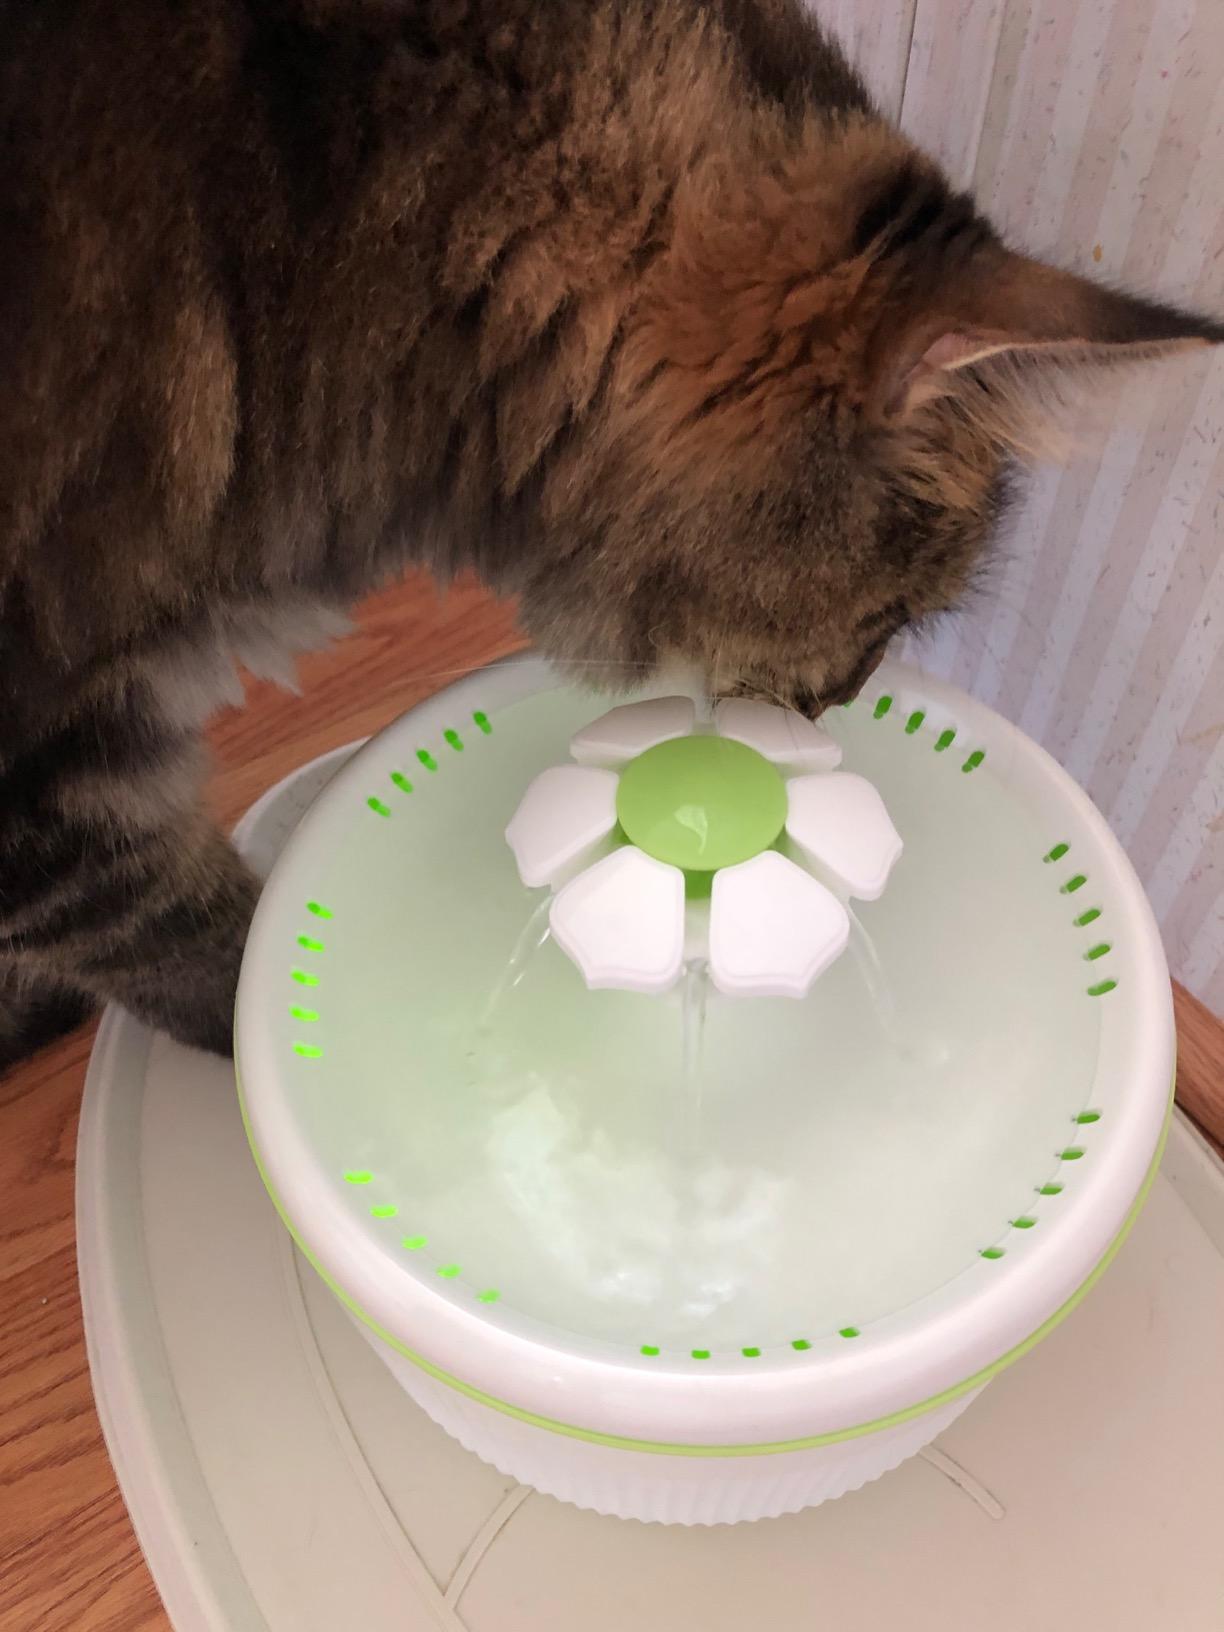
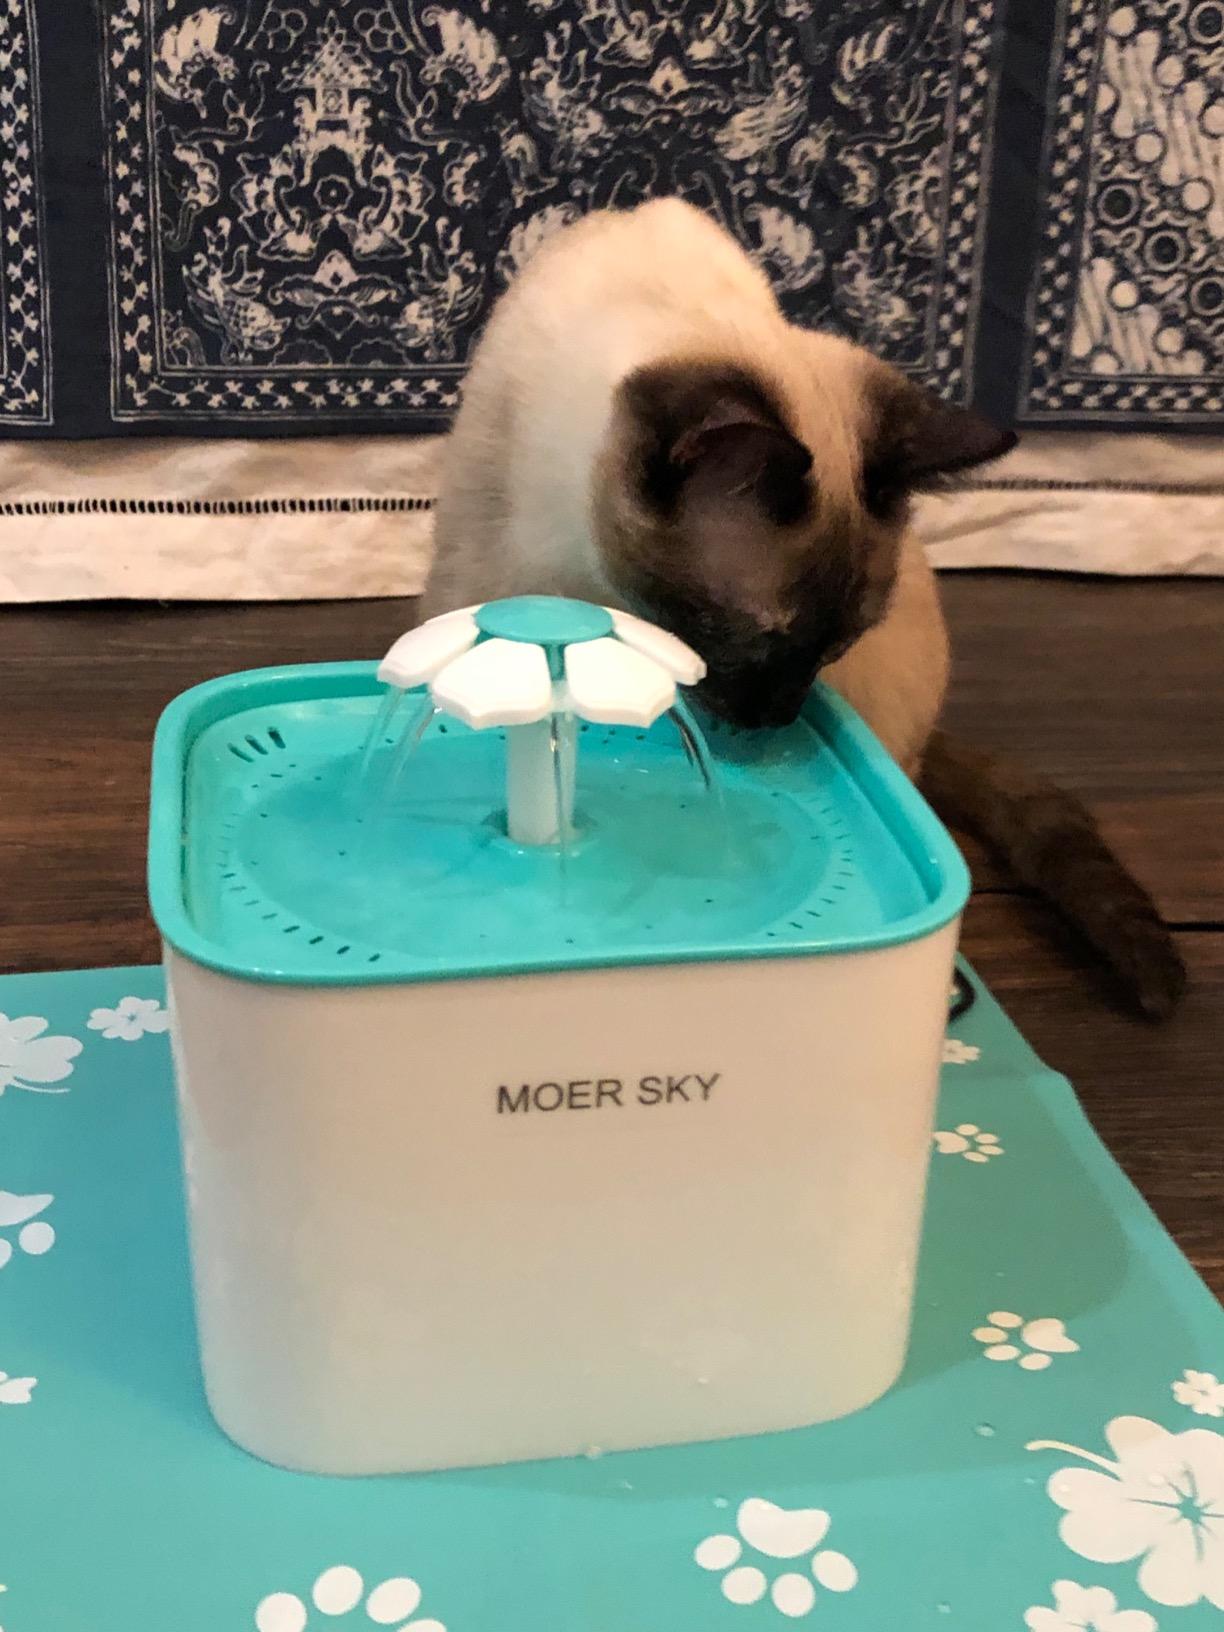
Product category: items_bowl
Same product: no